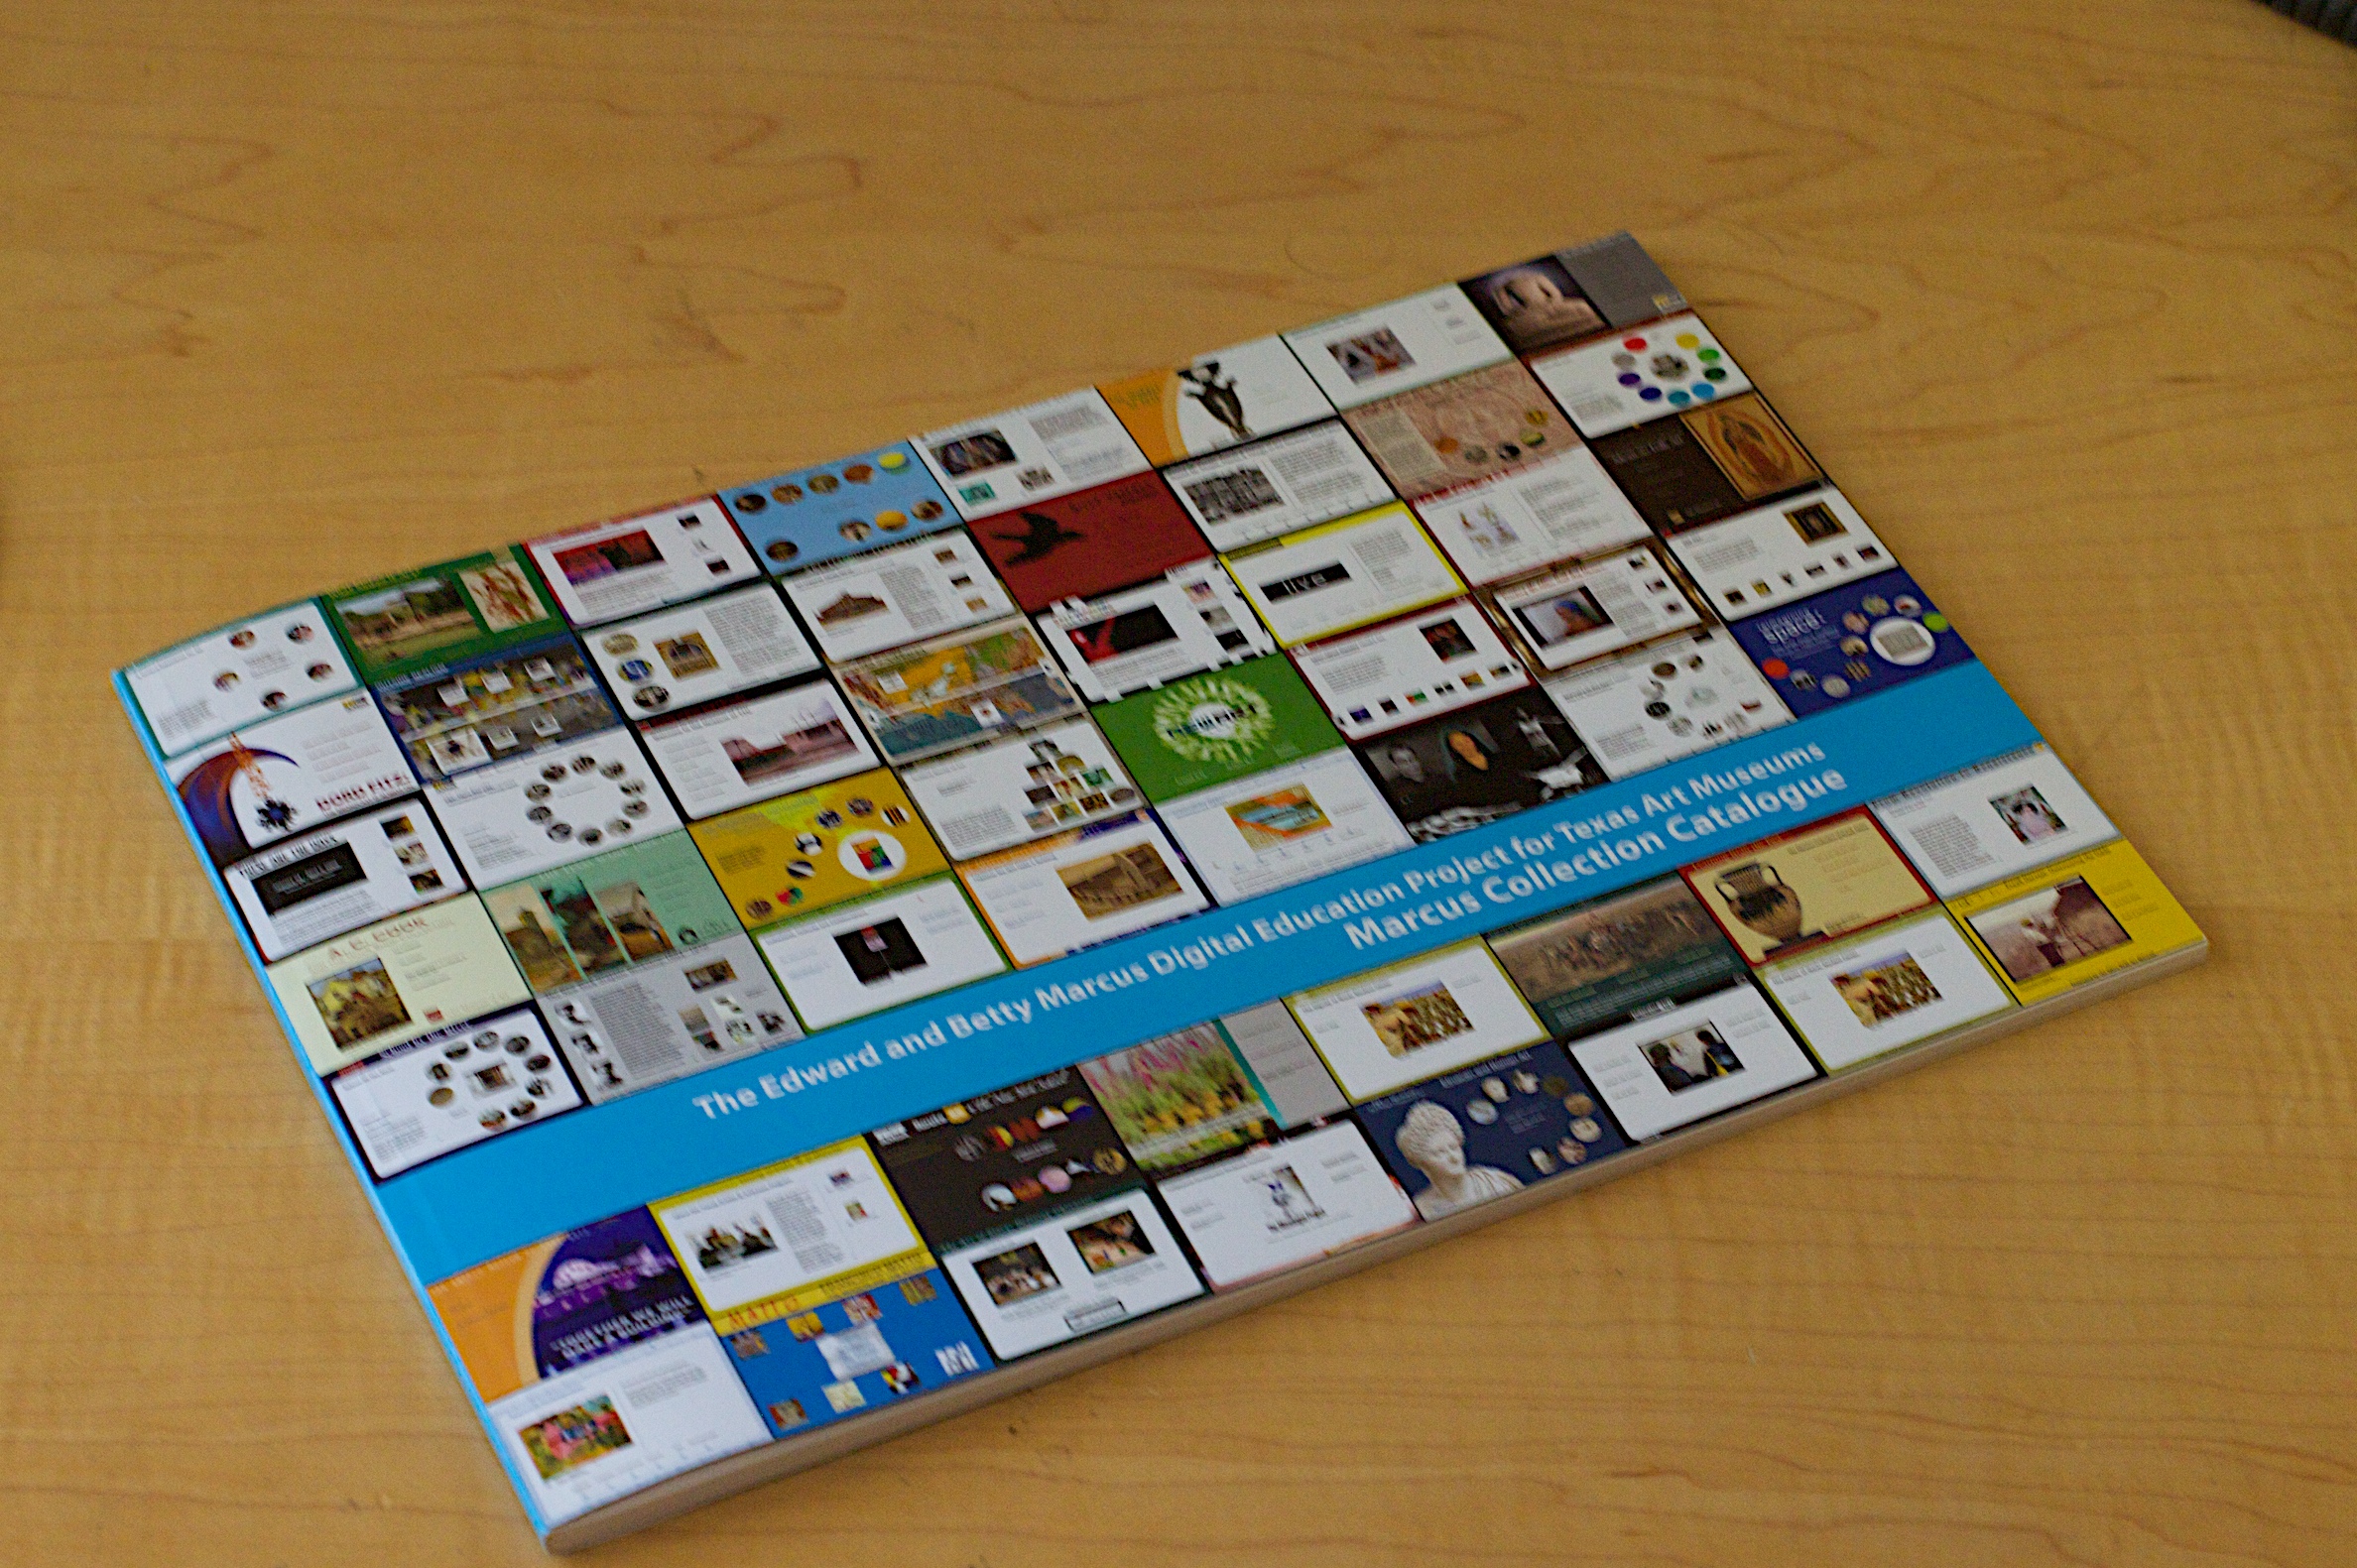
toy, board game, drawing, games, nmc, indoor games and sports, tabletop game